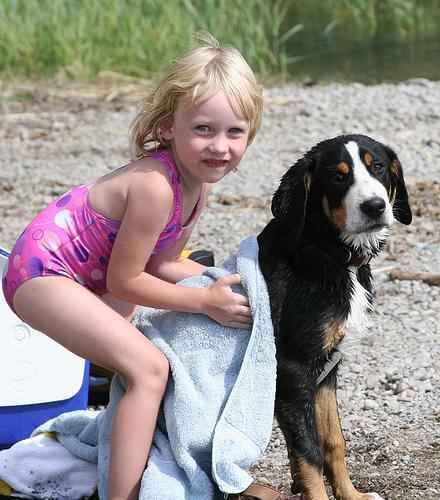
Greater_Swiss_Mountain_dog